Moutier

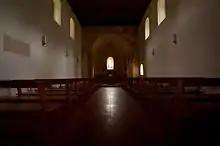
Interior of the Chapelle de Chalière

The chapel and cemetery De Chalière is listed as a Swiss heritage site of national significance. The entire urbanized village of Moutier is part of the Inventory of Swiss Heritage Sites.